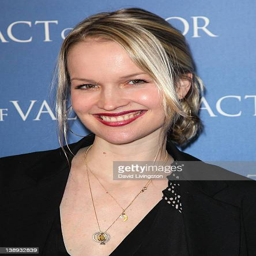
film actor attends the premiere